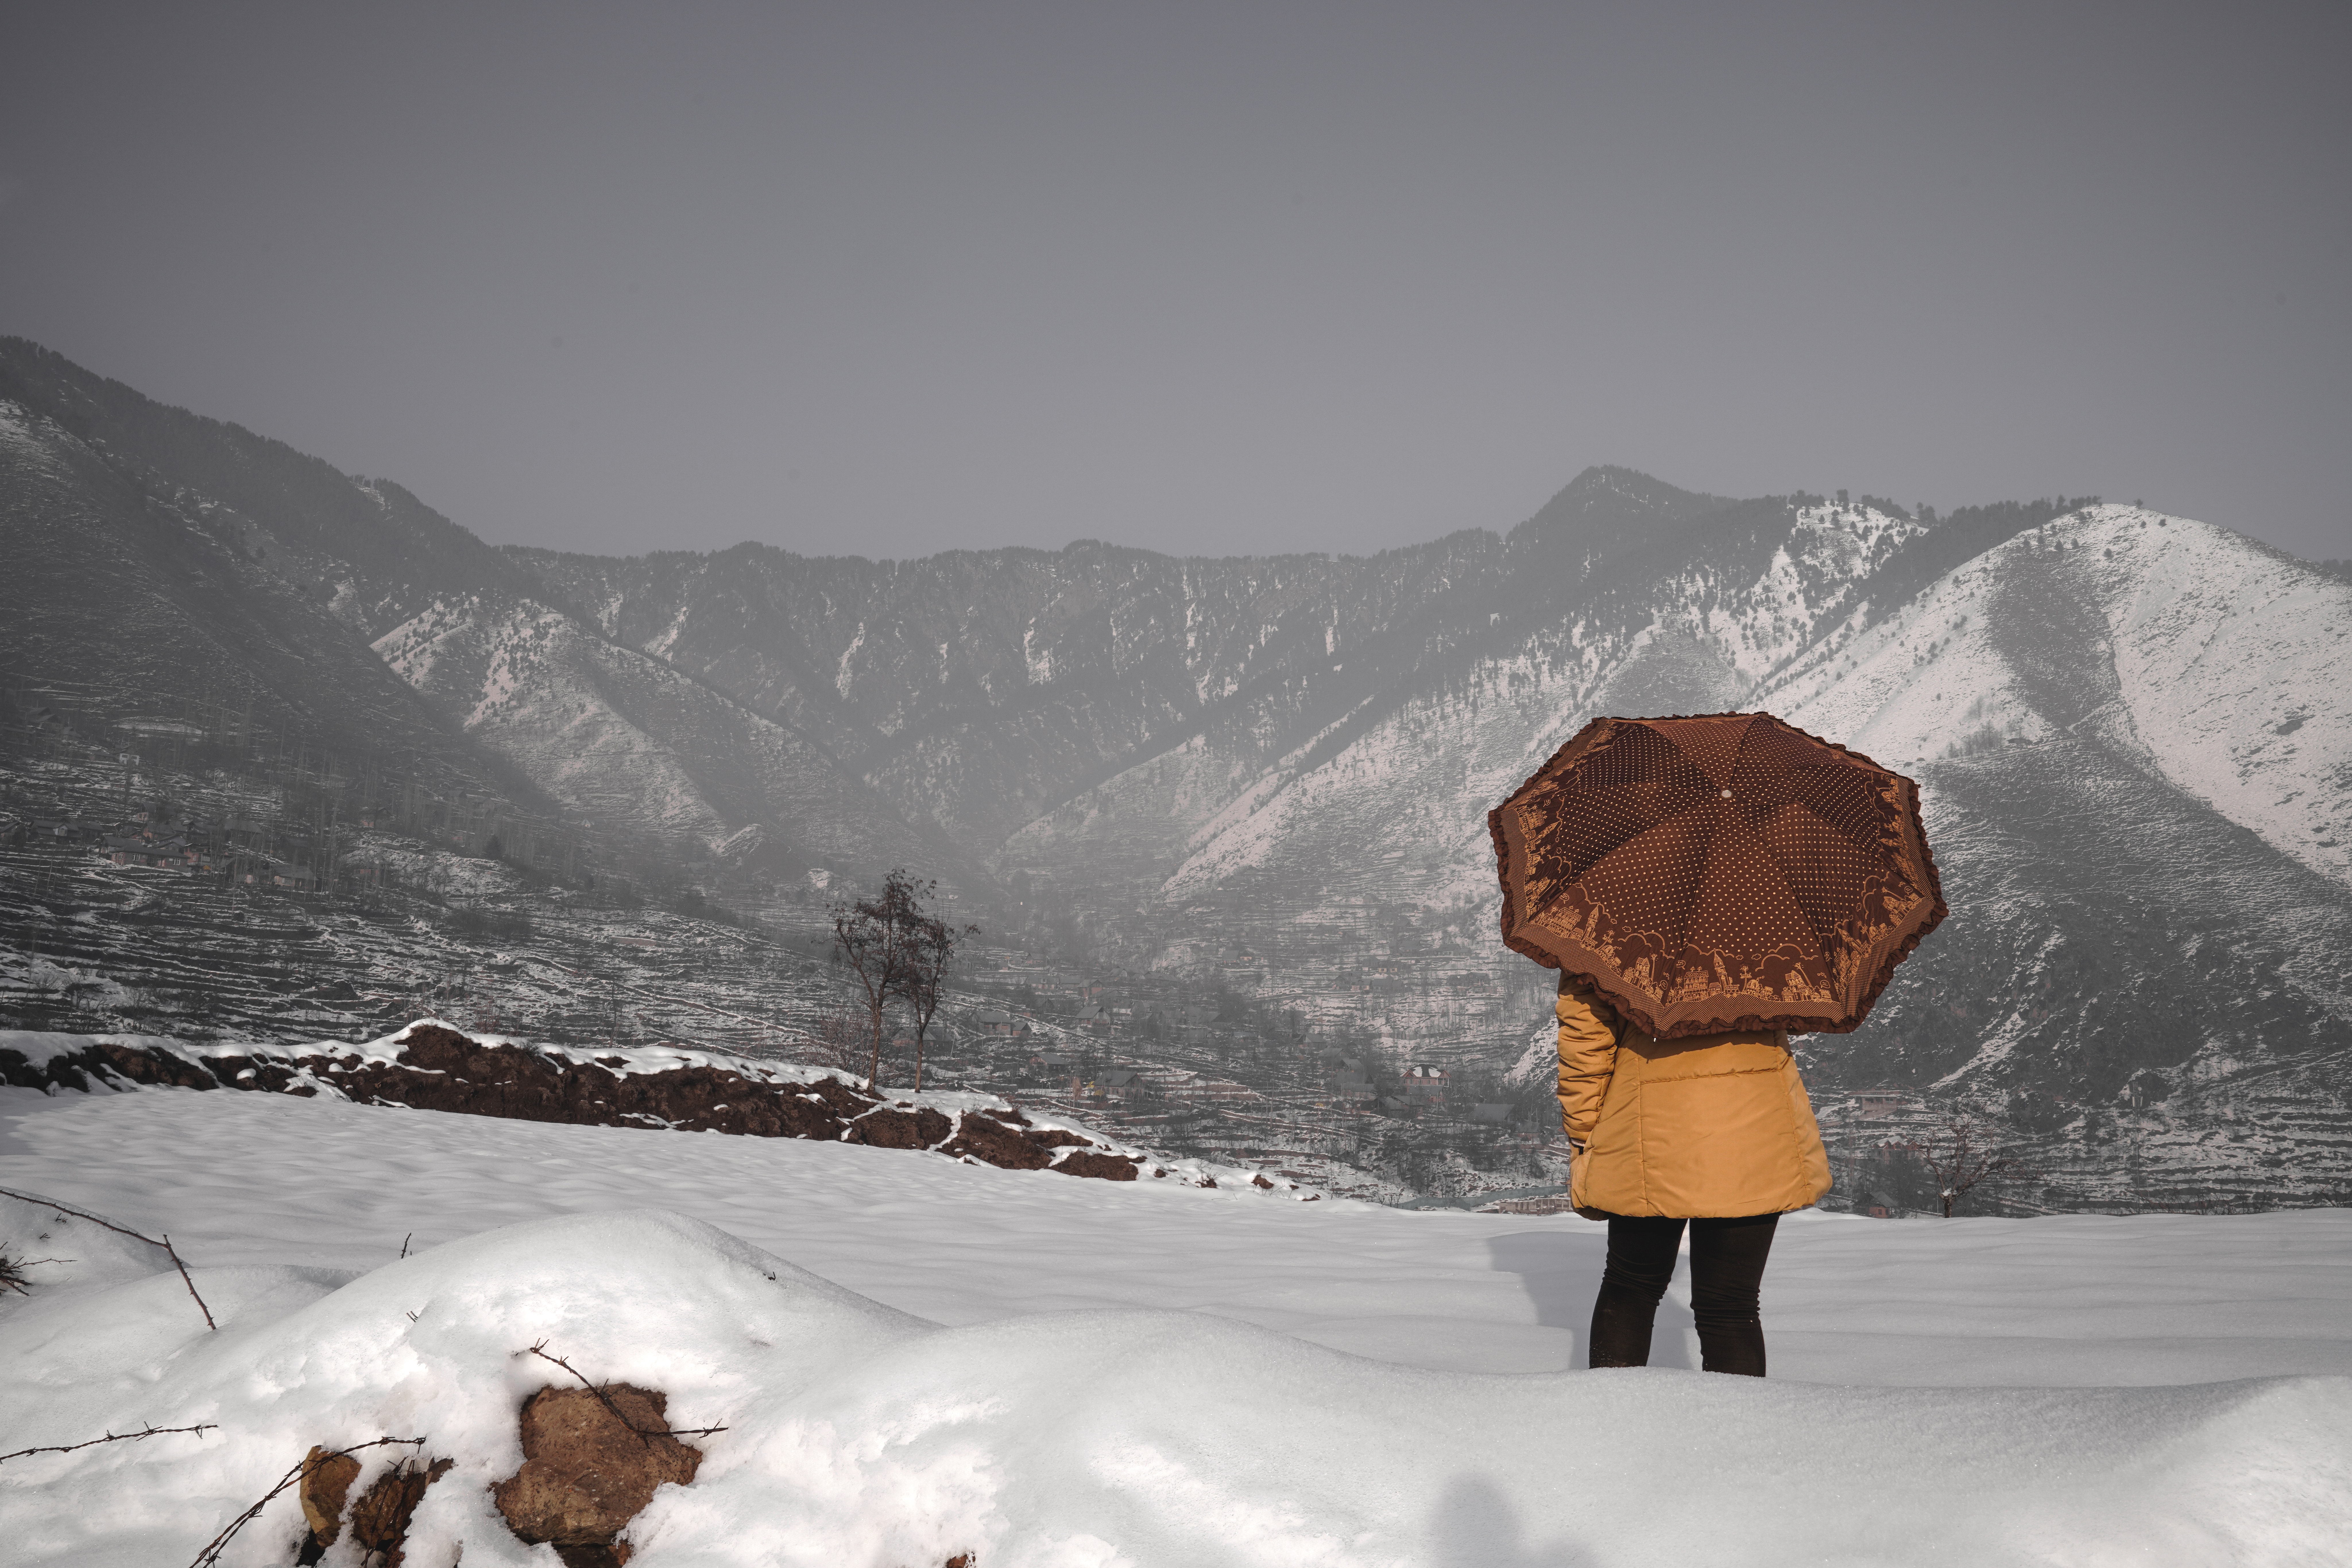
child, mountain, snow, sky, black, slope, freezing, People in nature, landscape, mountainous landforms, geological phenomenon, tree, winter, mountain range, recreation, glacial landform, fun, hill, fur, precipitation, ice cap, valley, massif, rock